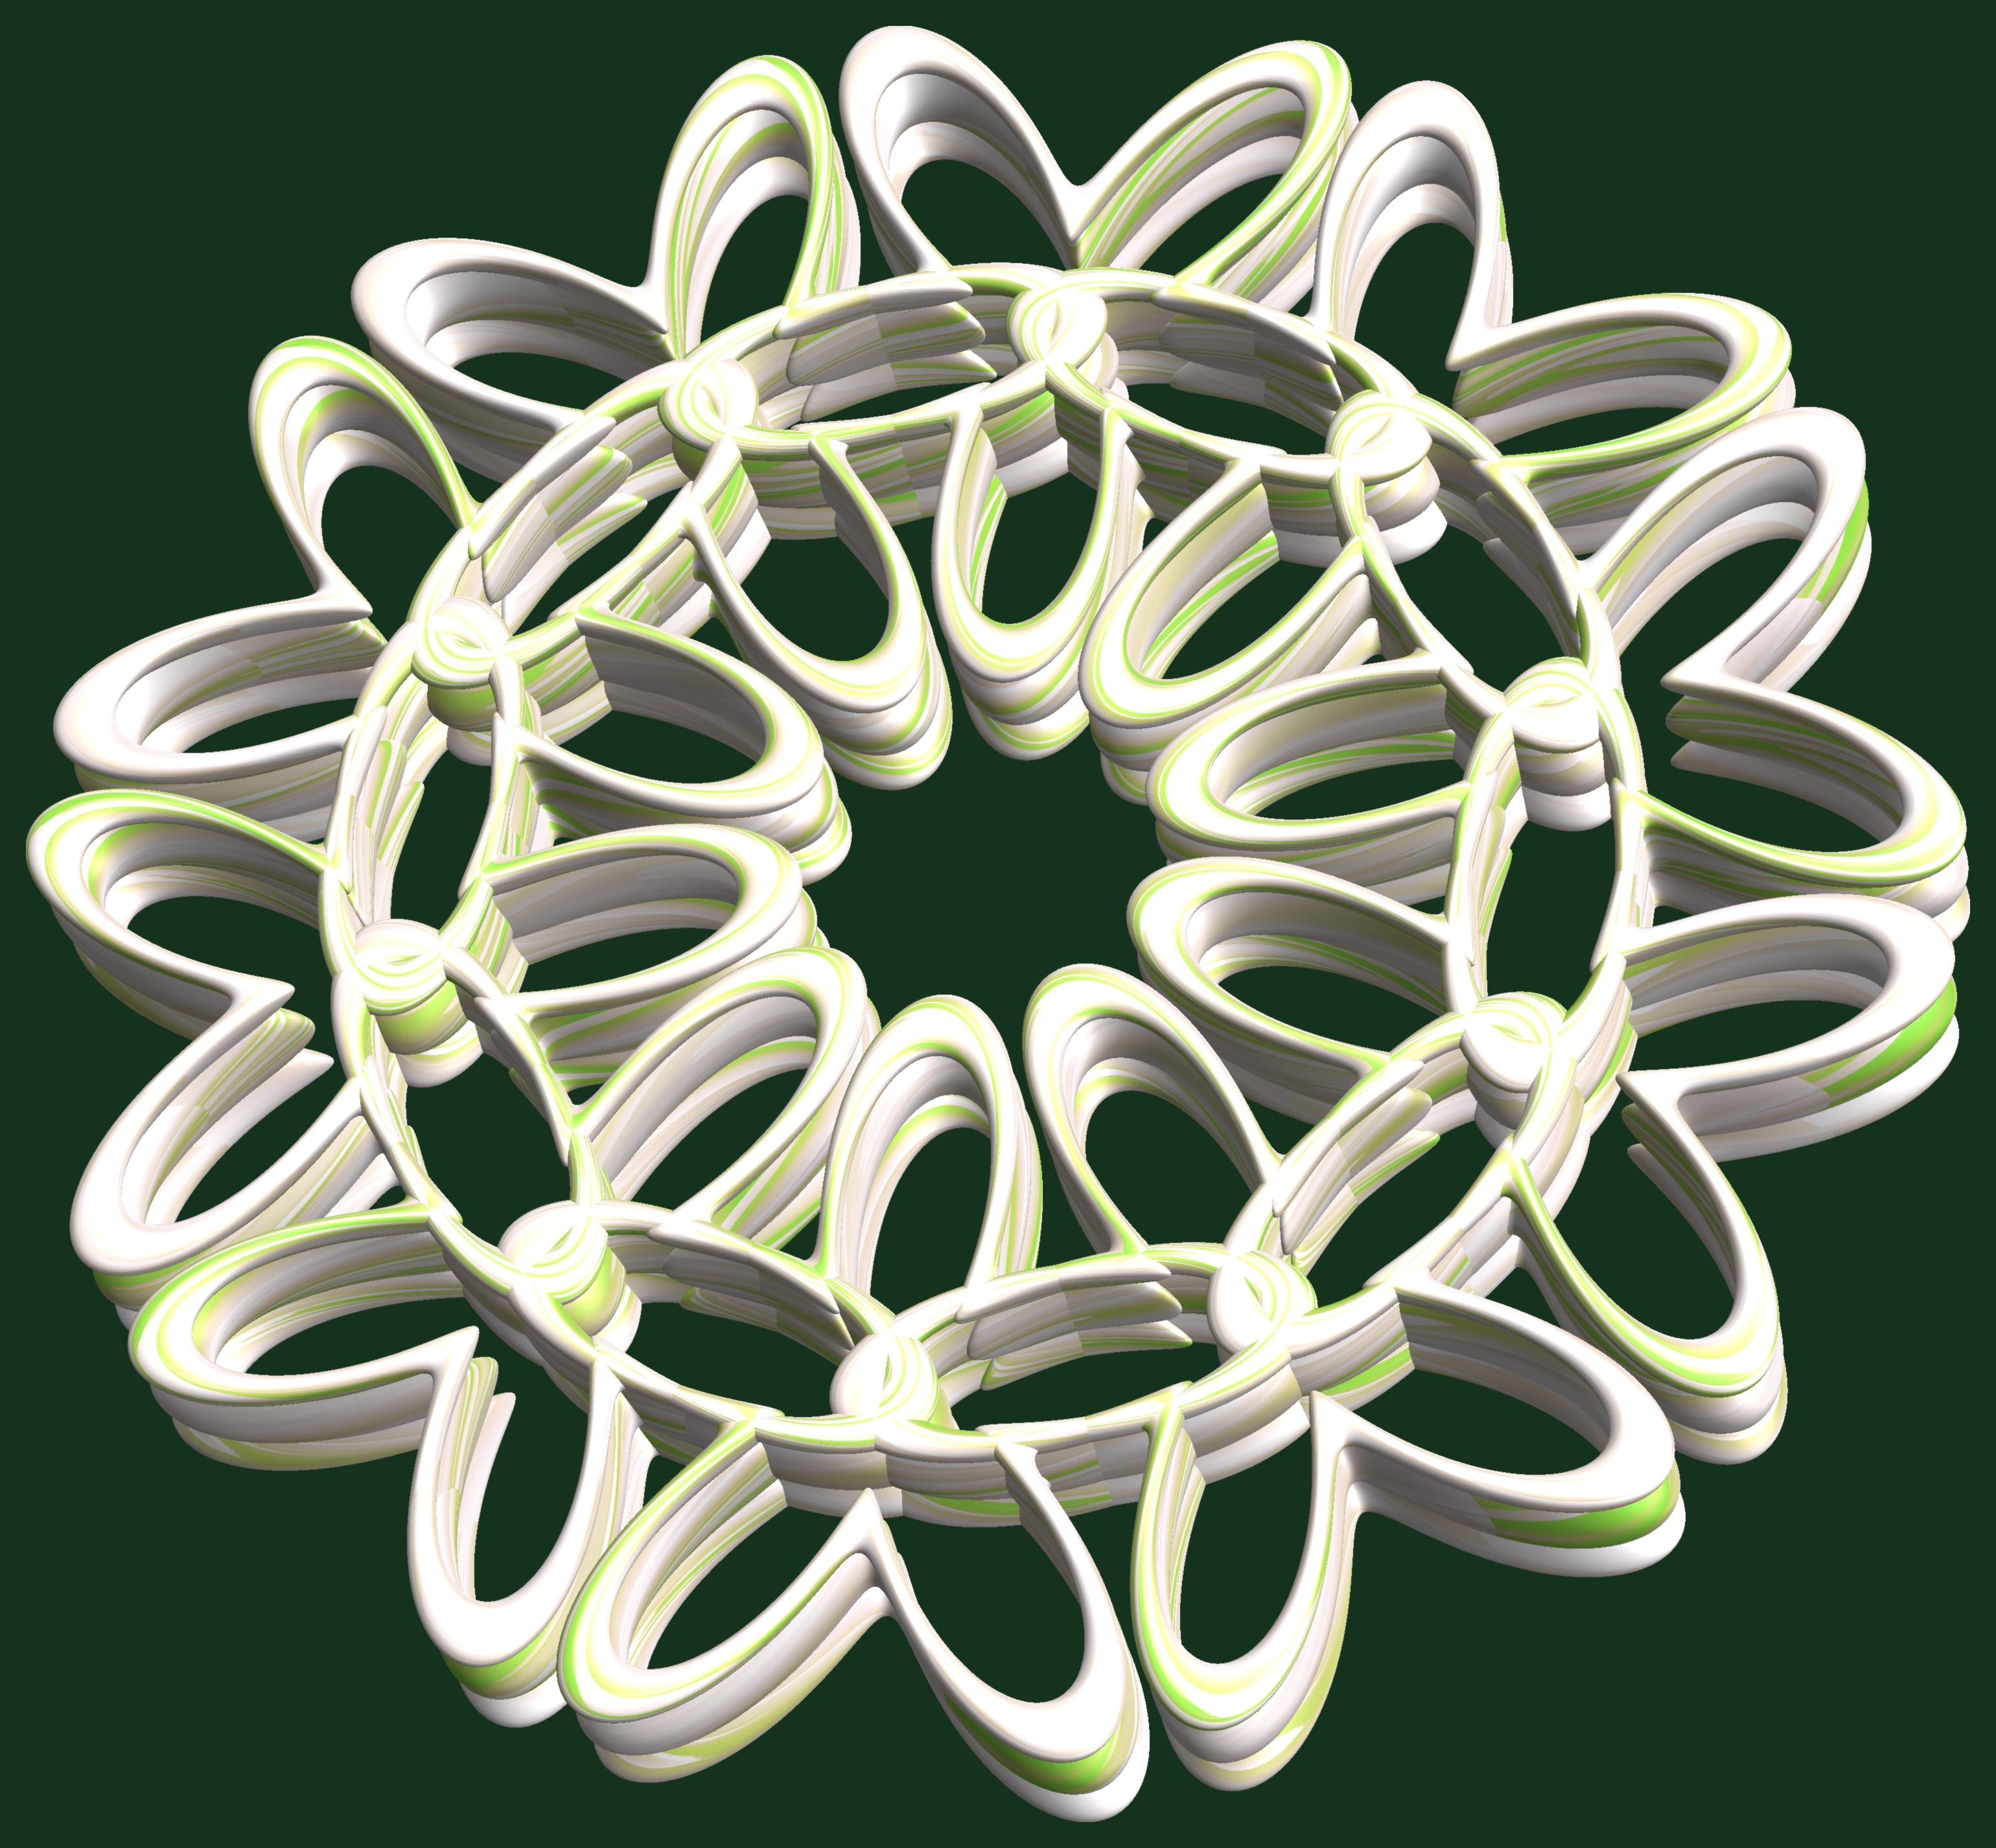
branch, structure, wheel, texture, flower, pattern, green, lighting, circle, jewellery, design, silver, symmetry, 3d, graphic, torus, mathematica, cg, parametricplot3d, code, program, algorithm, abstruct, mapping, fashion accessory